Horace Avory

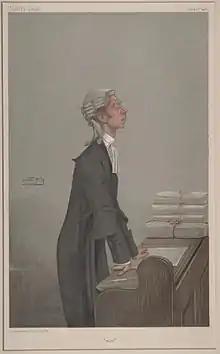

Avory was one of the most noted English criminal lawyers of the late 19th and early 20th centuries. He was involved in many sensational trials and became a household word as the most dreaded "hanging judge" of his age. He was called "thin-lipped, cold, utterly unemotional, silent, and humourless, and relentless towards lying witnesses and brutal criminals" and "impervious to bluff and merciless to perjury". He was nicknamed "The Acid Drop" in legal circles, due to his caustic wit in court. In private life, however, he showed a different face.